San Filippo Neri in Via Giulia

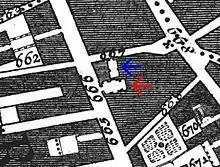
San Filippo Neri (red arrow) and its Oratory (blue arrow) in their original context in the map of Rome of Giambattista Nolli (1748)

The church is located in Rome's Regola rione, about halfway down Via Giulia (at the n. 134B), its facade facing west-southwest, in a neighborhood still devastated by the demolitions started in 1938 for the construction of a road between "ponte Mazzini" bridge and , never built because of the war.